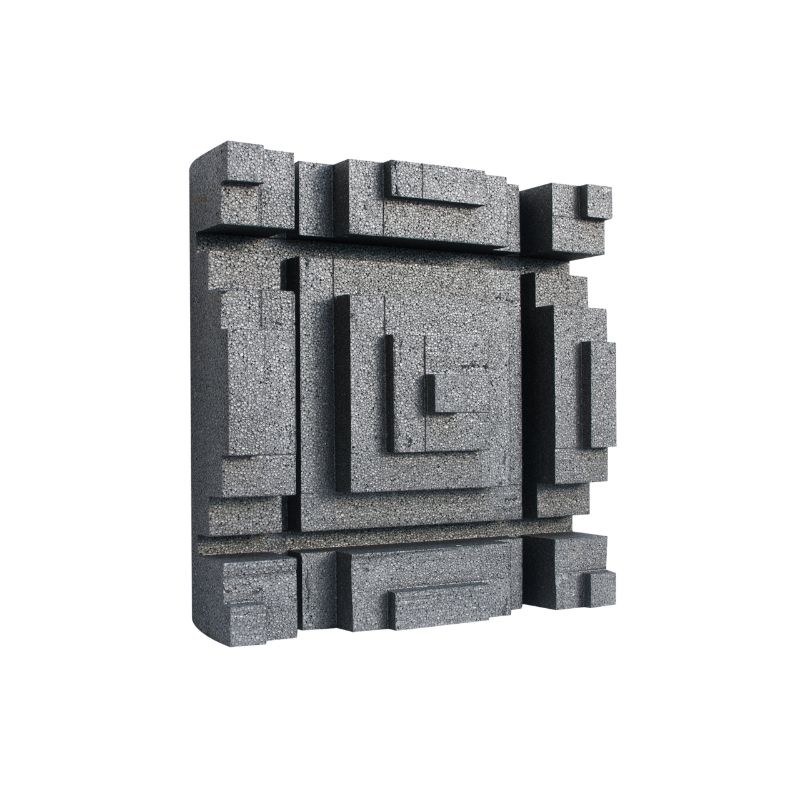
INCA
Inca дифузор е отличен избор в търсенето на начини да увеличим дифузионното звуково поле. Inca е направен от експандиран полиестирен изключително лек и лесен за монтаж. Предлага оптимални резултати в средните и високите честоти. Необичайният му дизайн е акустично и естетически балансиран и помага да бъде постигнат абстрактен визуален ефект чрез решетка от поне четири Inca дифузора. Материал: експандиран полистирен Цвят: тъмно сив Размери: 600x600 мм Най-висока точка: 150 мм EDA: 0.85 м2 Монтаж: чрез директно лепене
Brand: DECIBEL
Category: Hardware > Building Materials > Sound Dampening Panels & Foam > Diffusers